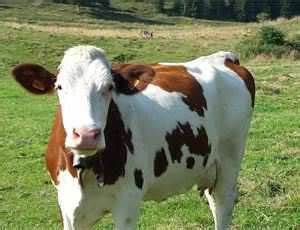
Label: cow